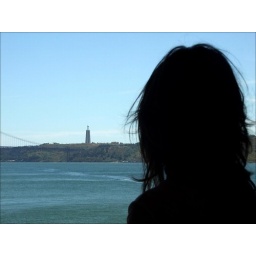
Here we are / Stuck by this river / you and I / Underneath a sky that's ever falling down down down / Ever falling down